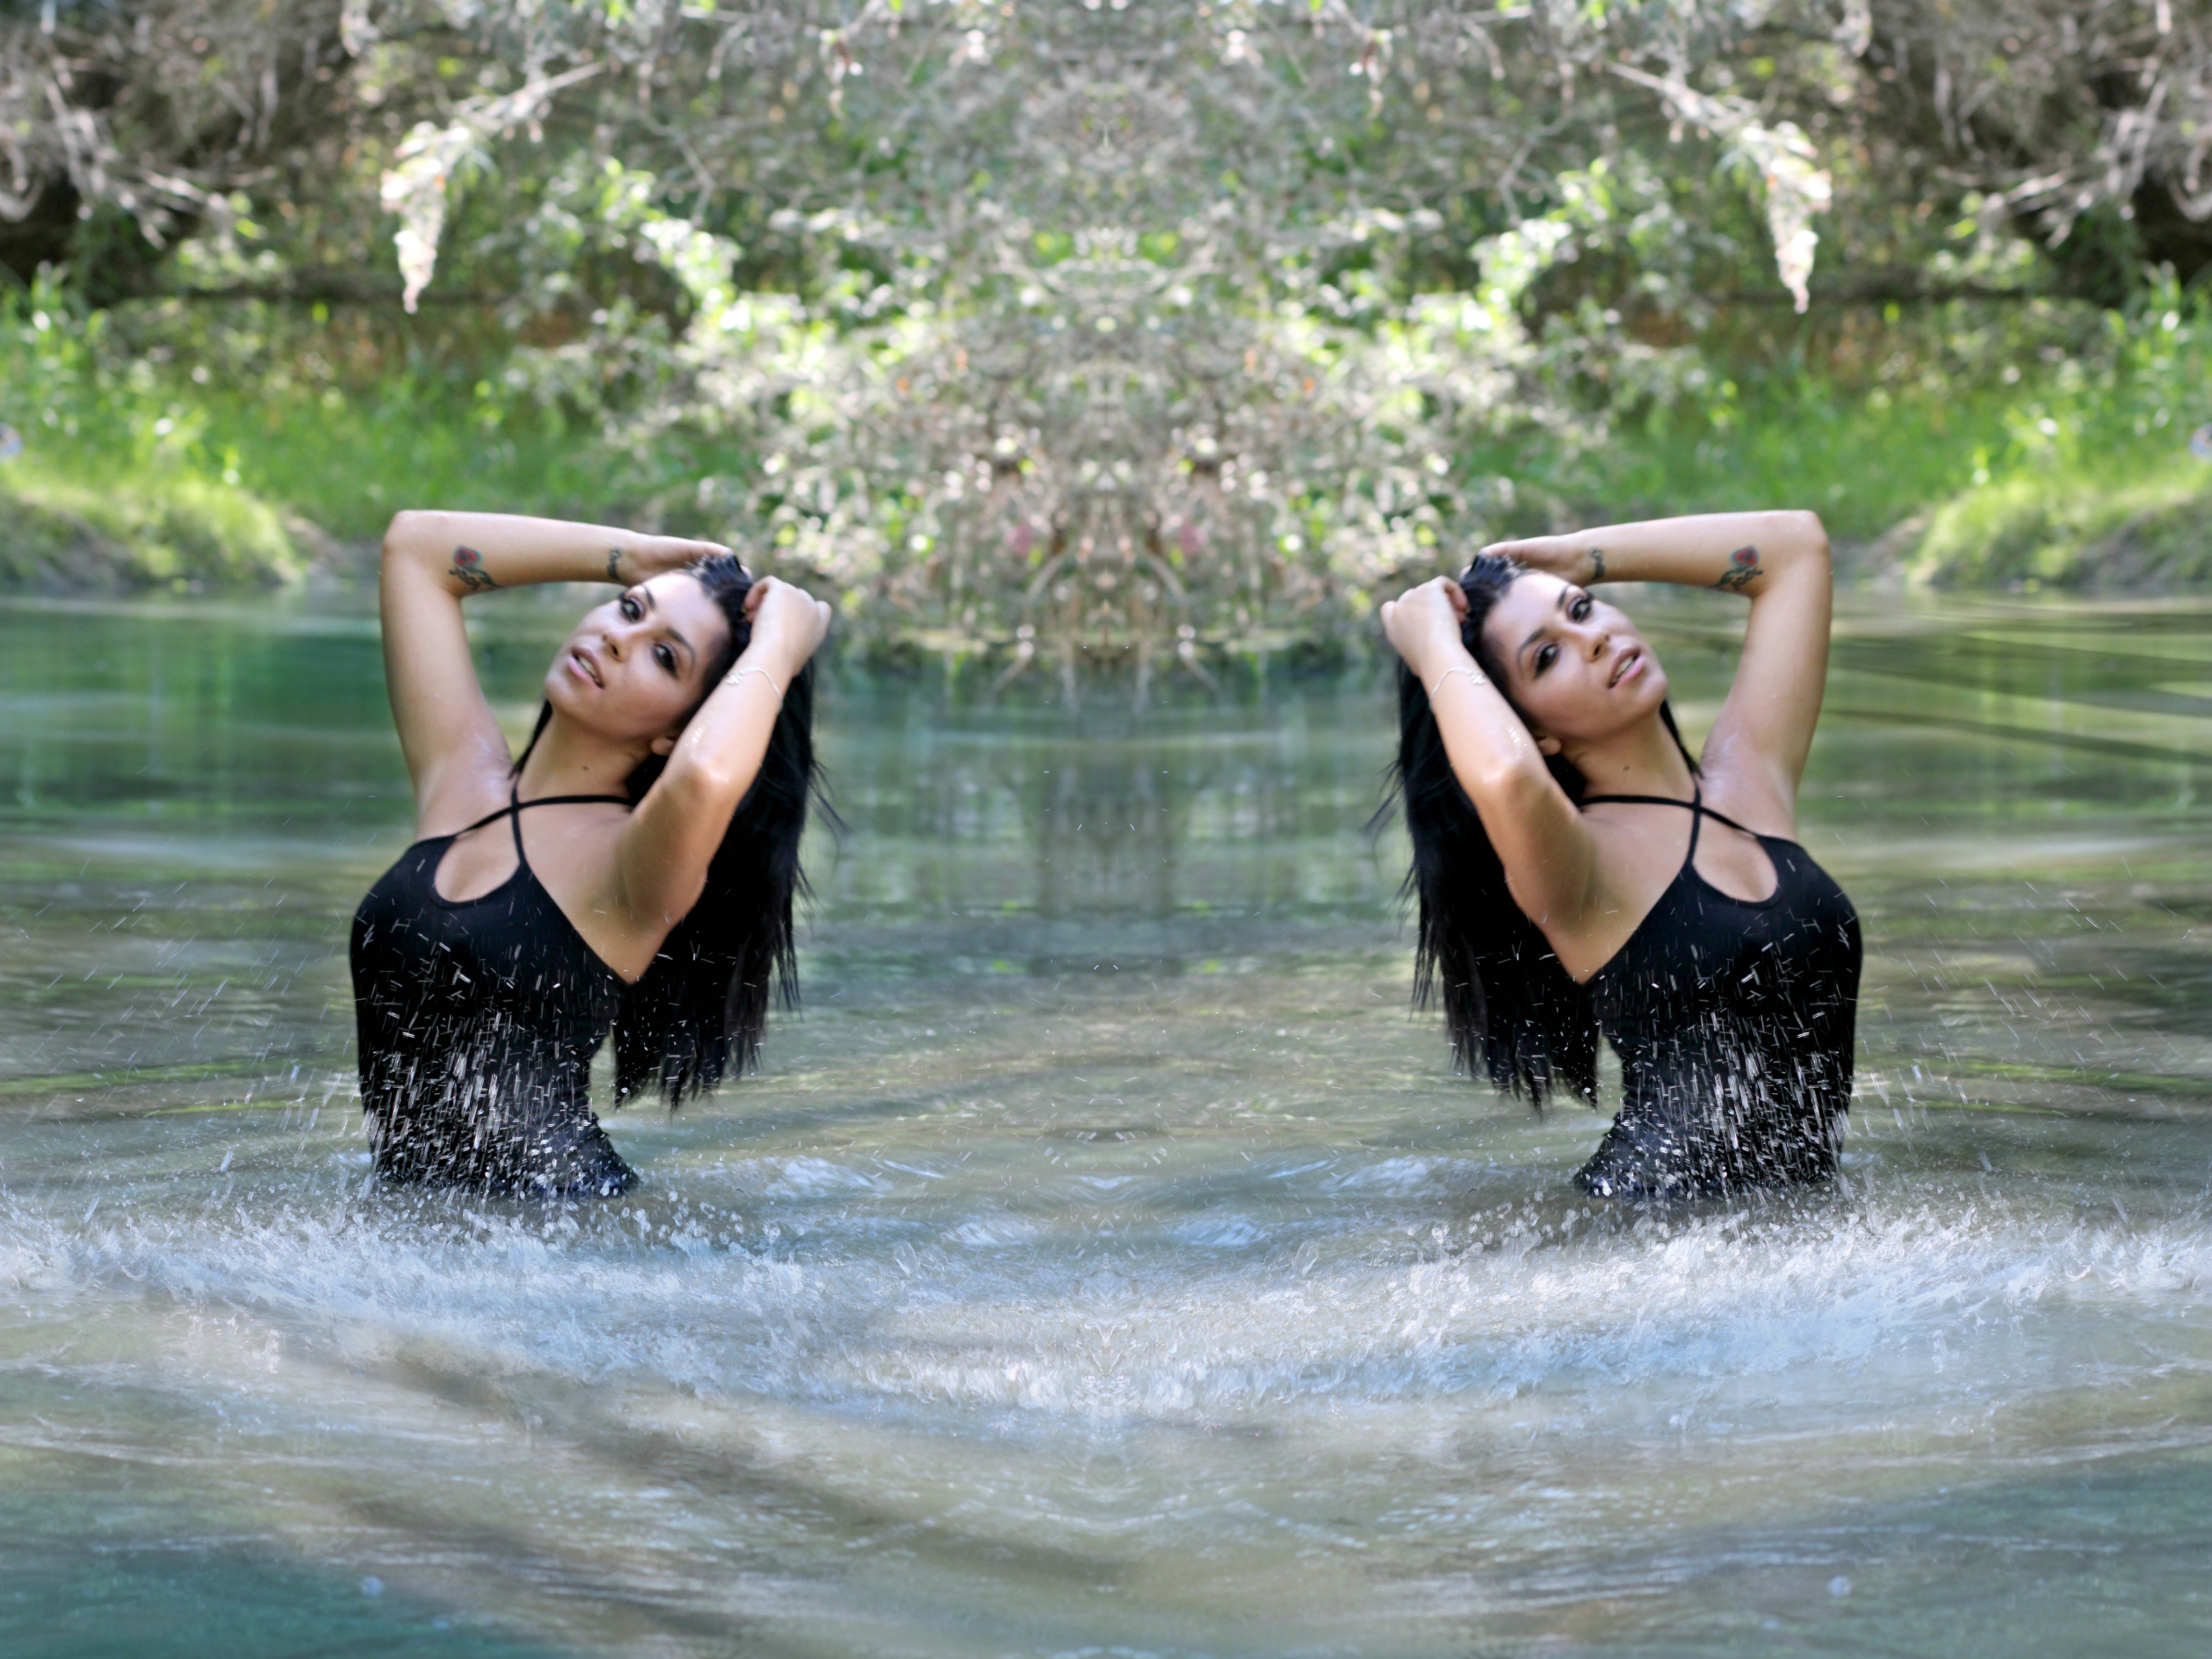
water, girl, photography, leg, model, girls, double, swimsuit, photograph, beauty, twin, seductive, effect, photo shoot